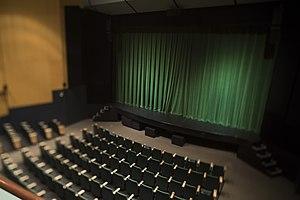
Théâtre du Rideau Vert, 2014. cr. François Laplante Delagrave
Le Théâtre du Rideau Vert est un théâtre fondé en 1948 situé au 4664 rue Saint-Denis à Montréal à moins de 5 minutes de marche des stations métro Laurier ou Mont-Royal.